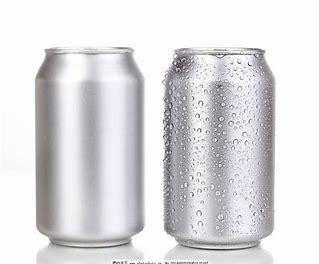
Label: metal